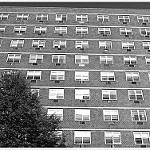
Label: B & W